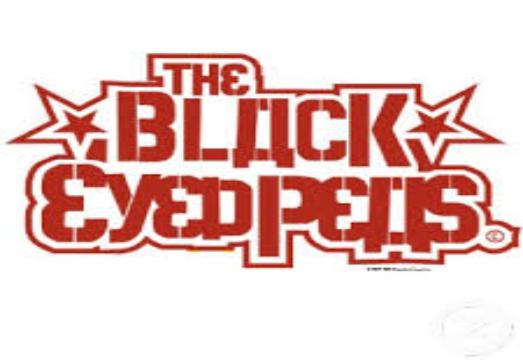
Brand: Black-eyed Pea
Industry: Clothes